Bombardment of Greytown

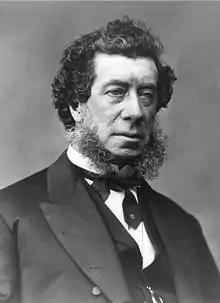
Hamilton Fish

Navy Secretary James Dobbin’s orders to Hollins “hoped that you can affect the purposes of your visit without a resort to violence and destruction of property and loss of life”. But Dobbin did not rule out force of arms. Hollins gave the town 24 hours to meet his reparations demands, mainly $24,000 (an estimated $840,000 in 2024 US dollars). When the small town was unable to satisfy his demands, Hollins bombarded the port with 177 rounds of cannon fire. Then he sent Marines ashore to burn down anything still standing. Because the residents had used those 24 hours to flee into the surrounding woods, no one was killed or injured in the razing.